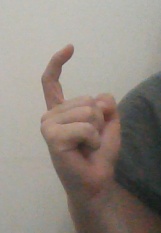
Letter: ra